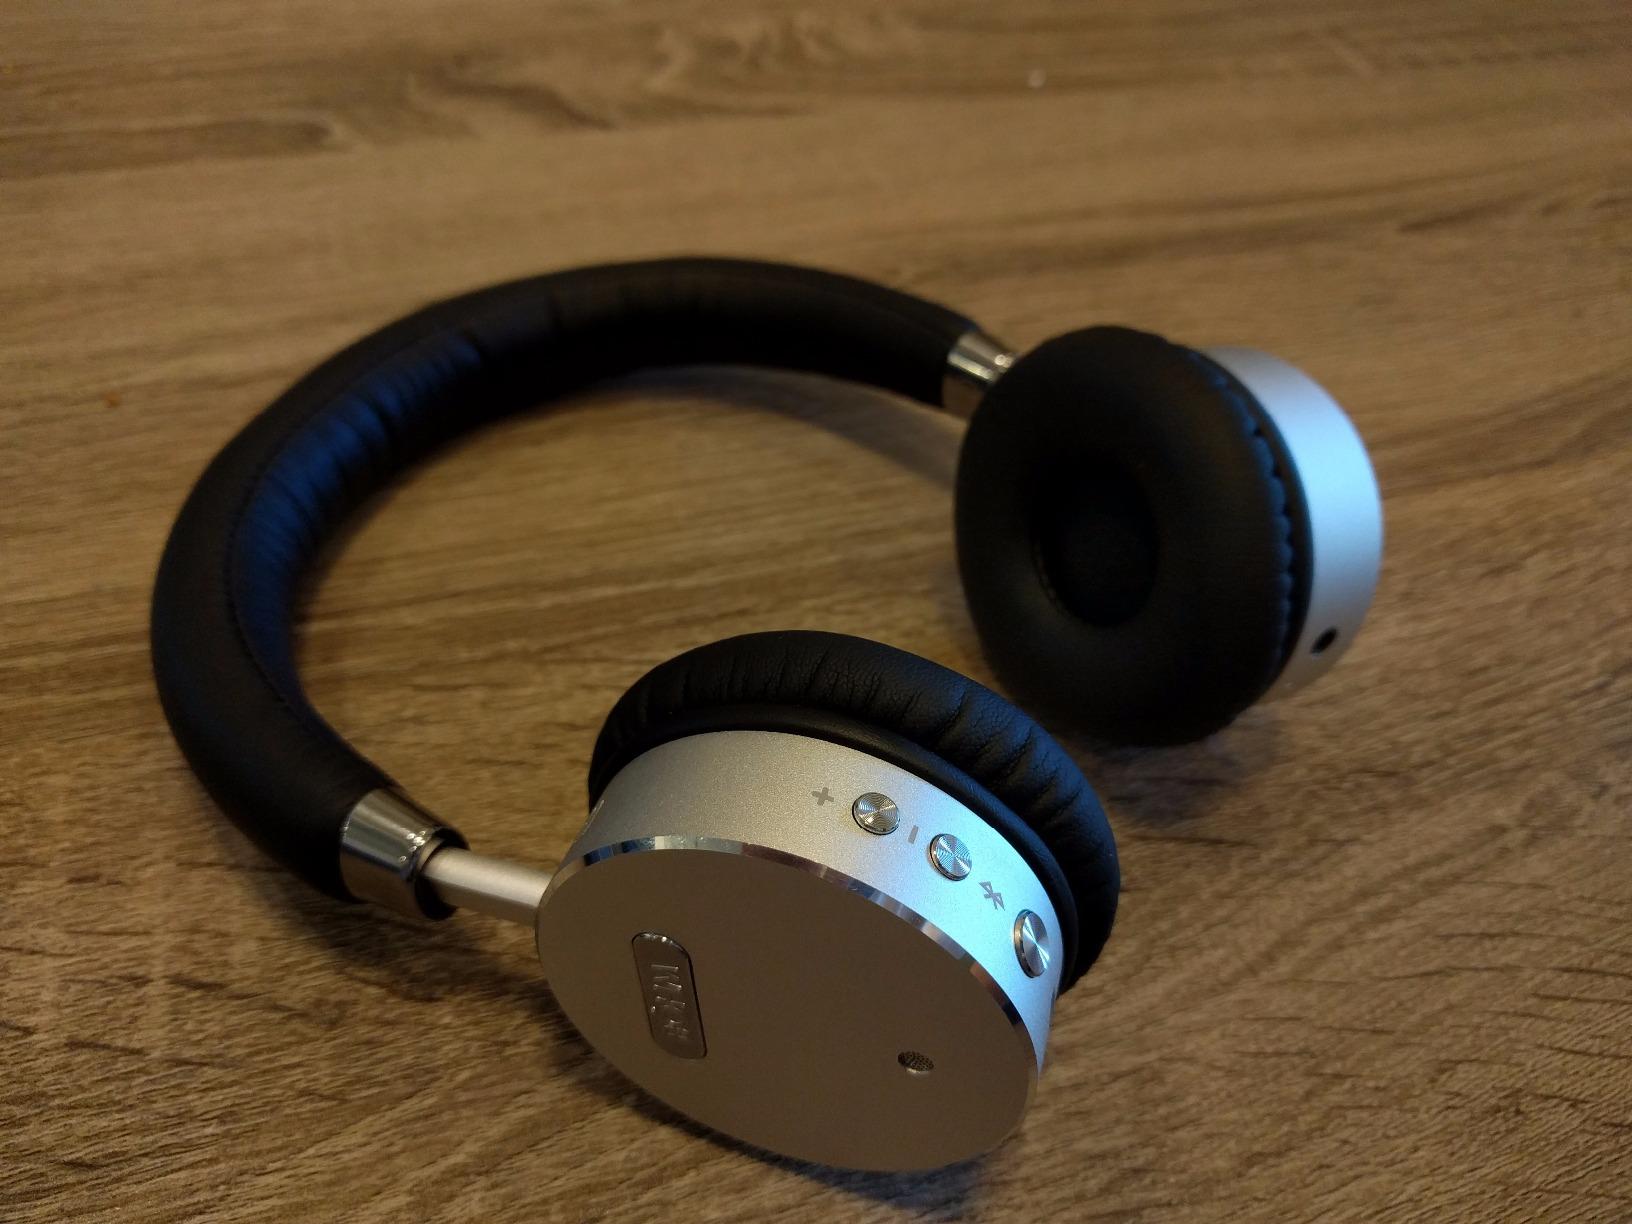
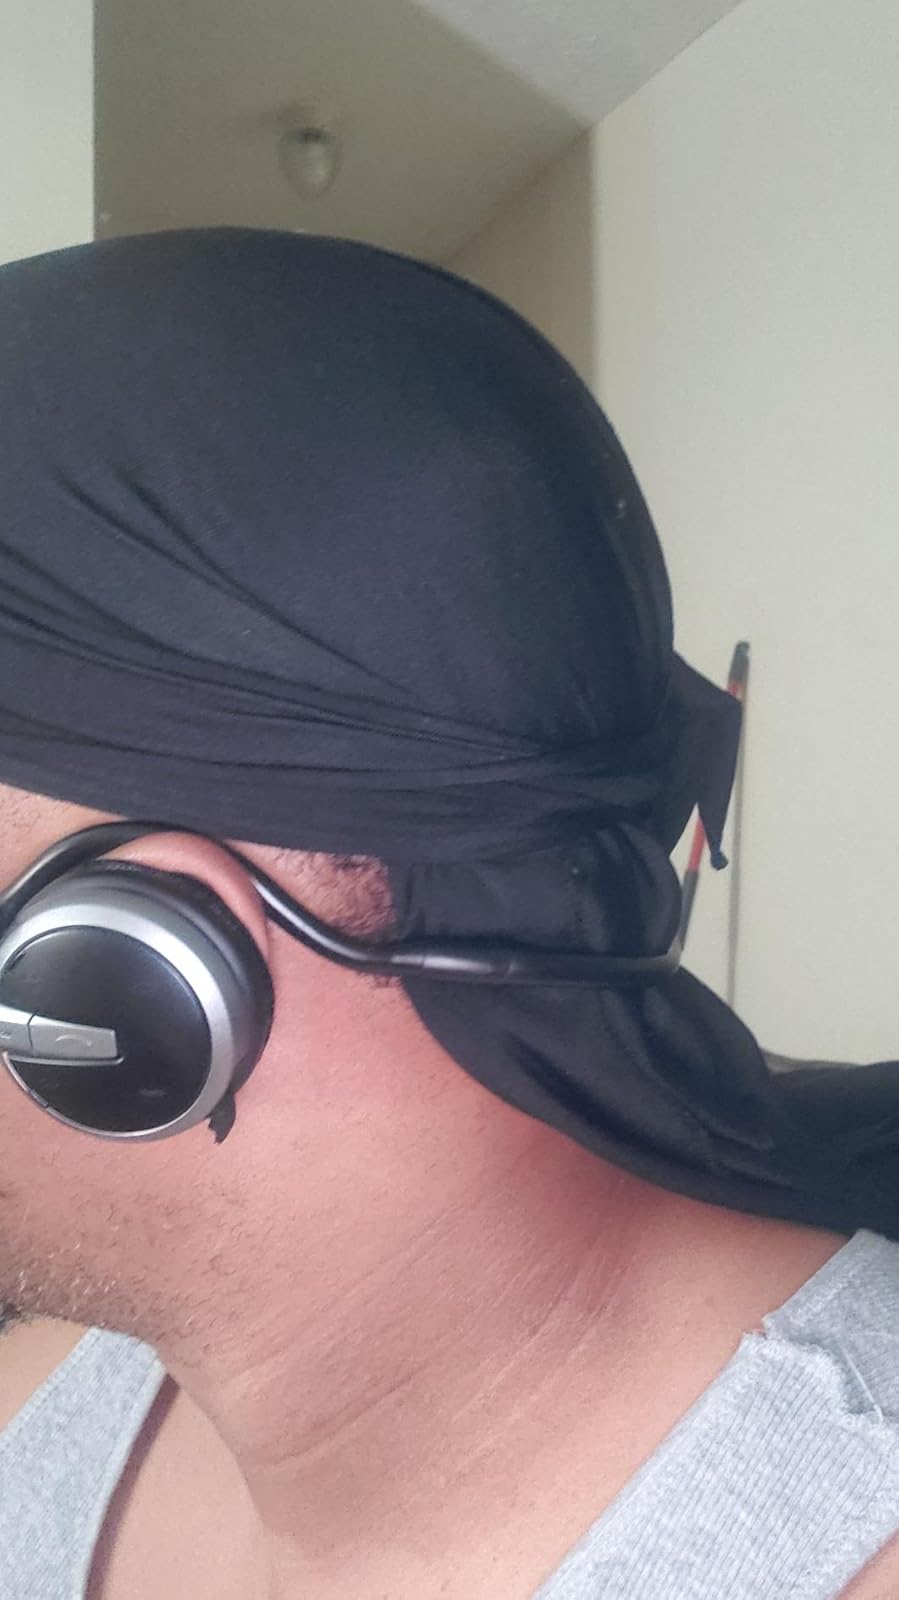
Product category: headphones
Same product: no